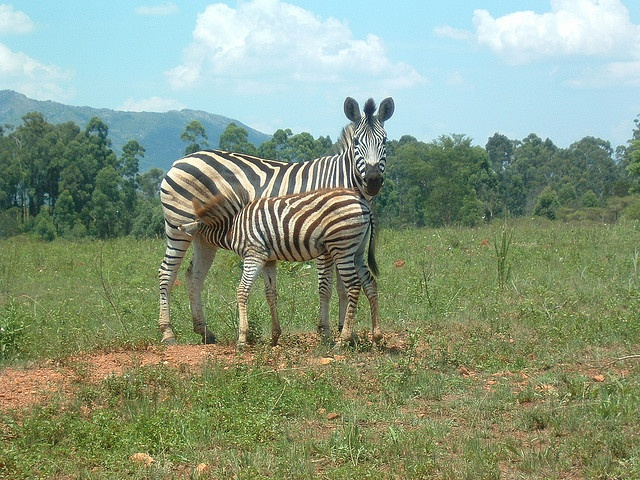
A mama zebra feeding a baby zebra on a lush green field.
A baby zebra nurses from its mother on a grassy area.
A mother zebra stand with her baby in a field
A young zebra is nursing from it's mother on a grassy plot near some shrubbery and a mountain in the distance.
a couple of zebras standing in the middle of a grassy field